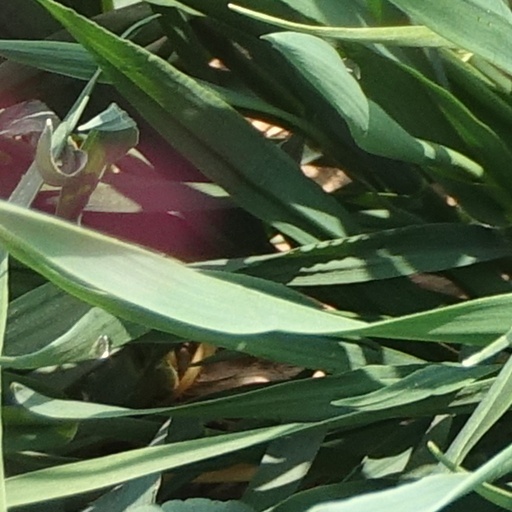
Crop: wheat